Egyptian Revival architecture in the British Isles

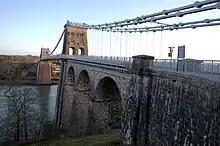
Menai Suspension Bridge

A handsome building by the Stamford architect Bryan Browning of 1842. This has an Egyptian style portal, but the remainder of the building is in a Grecian style of architecture.